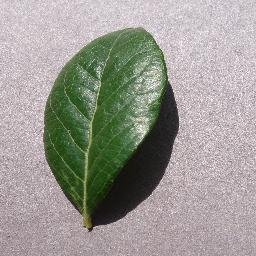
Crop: blueberry
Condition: healthy